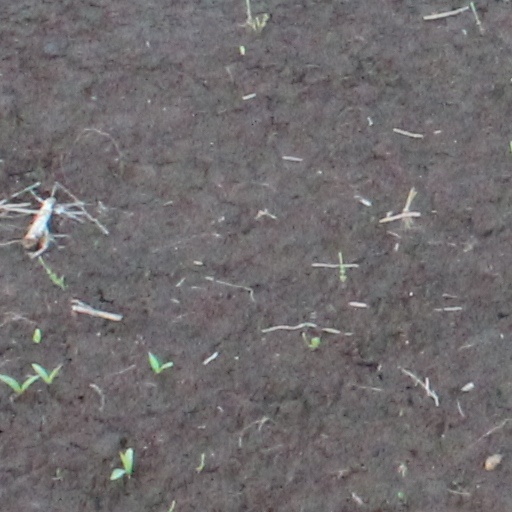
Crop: wheat